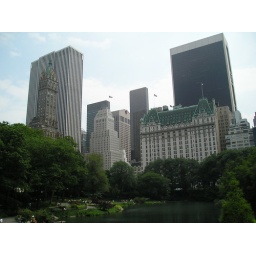
As seen from Central Park. The buildings tower over the trees, man conquering nature utterly in NYC.